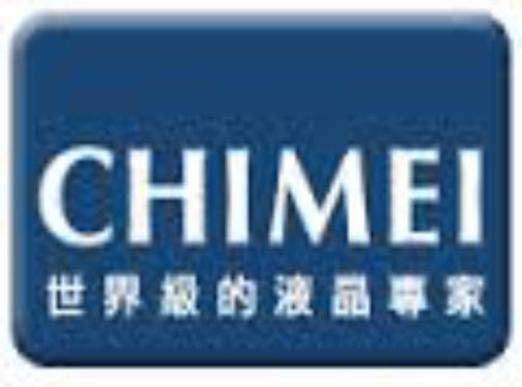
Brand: chimei
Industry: Electronic